Turkomania

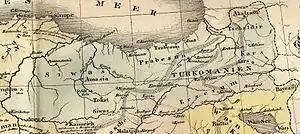
Map of Turcomania in antiquity, 1829

Turcomania or Turkomania was a historical geographic term appearing in maps and travel accounts for Central and Eastern Anatolia of present-day Turkey from the Middle Ages through the early modern period. It was used to describe a region not based on administrative boundaries, but on the presence of Turkomans by outside observers.